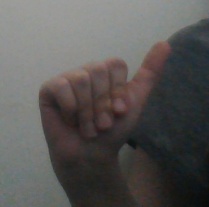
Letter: dhad